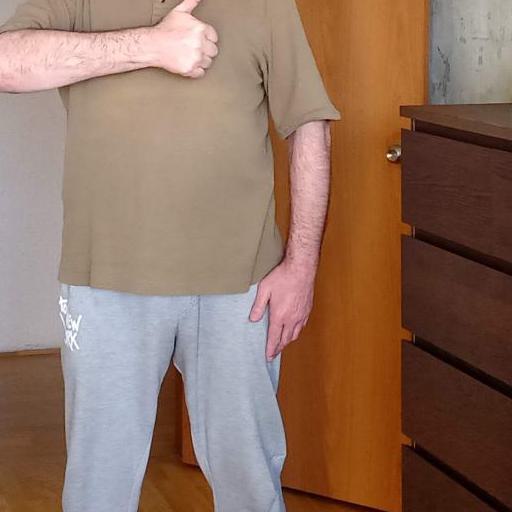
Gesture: no_gesture